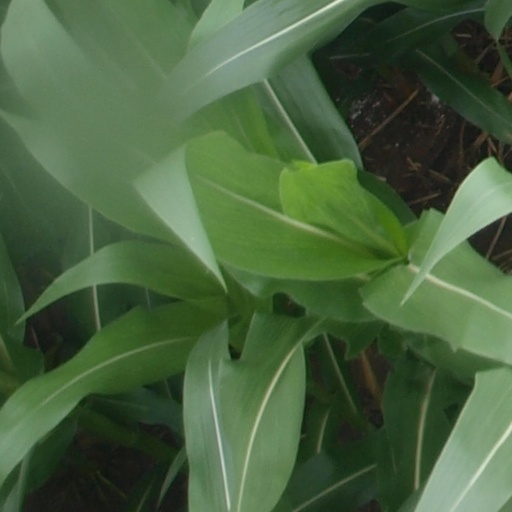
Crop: maize; corn